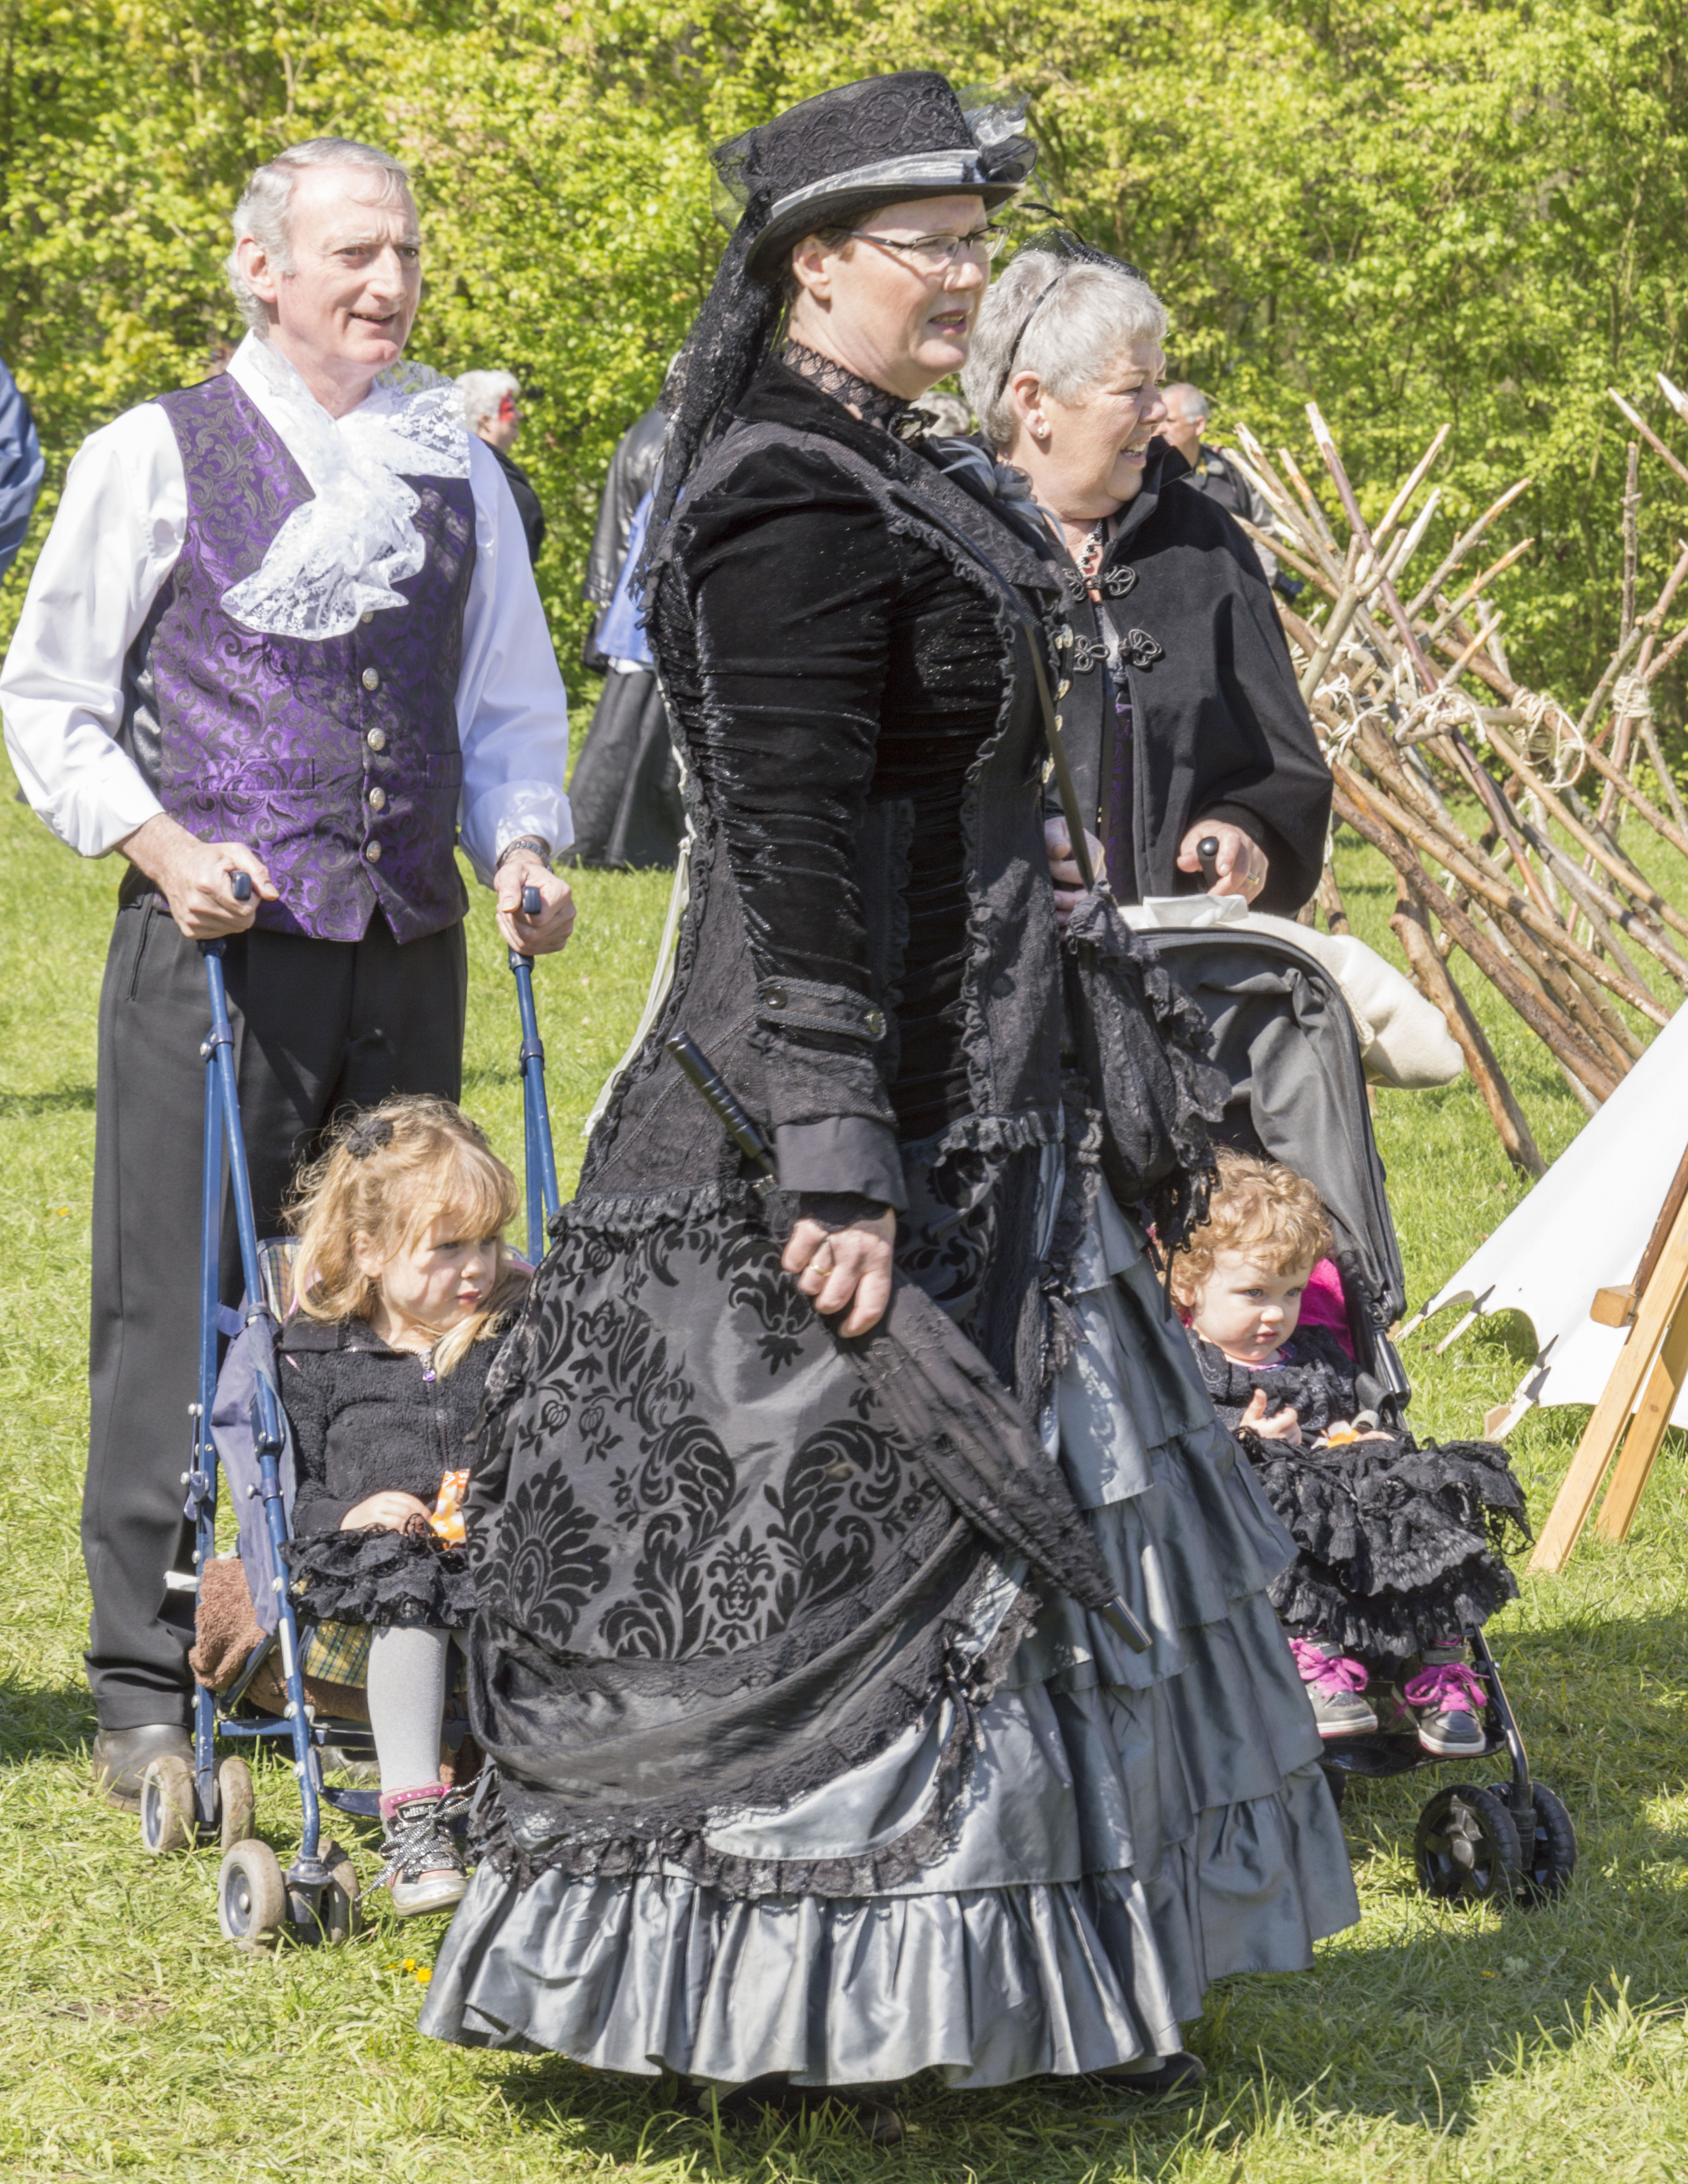
outdoor, people, photography, van, photo, nikon, clothing, cosplay, holland, festival, nederland, netherlands, de, fun, dutch, outdoorphotography, picture, photograph, fotos, foto, fotografie, pd, event, costume, kasteel, middle ages, paulvandevelde, pdvandevelde, padagudaloma, dordrecht, nederlandinfotos, eventphotography, evenementenfotografie, pvdvfotografie, pdvandeveldedordrecht, nederlandsefotografie, dutchphotogaraphy, totallydutch, fotografienederland, hollandsefotografie, fotografieholland, velde, haarzuilens, dehaar, elfia, eff, kasteeldehaar, elffantasyfair, elfiahaarzuilens, elfia2014, eff2014, kilt